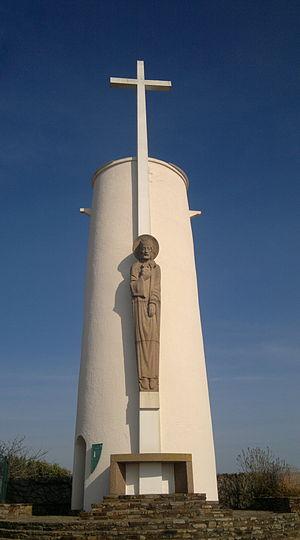
Moulin du Pé (XIX°), Fr-44-Loroux-Bottereau.
Le Loroux-Bottereau est une commune bretonne située dans le département de la Loire-Atlantique, en région administrative des Pays de la Loire.